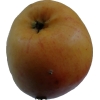
Label: Apple 14